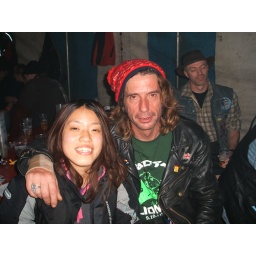
Steve below a red hat